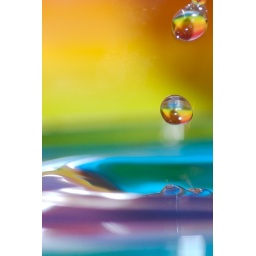
colorful water drops - chain in detail